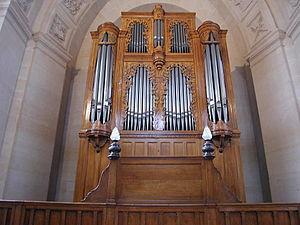
orgue historique Cavaillé-Coll de l'église du Val-de-Grâce à Paris
L'église Notre-Dame du Val-de-Grâce, connue populairement comme l'église du Val-de-Grâce, est une église de style classique baroque français dans le 5ᵉ arrondissement de Paris, place Alphonse-Laveran. Avant la Révolution, c'était l'église de l'abbaye royale du Val-de-Grâce.
Hervé Désarbre, né en 1957 à Roanne, est un organiste français et organiste du ministère de la Défense.
Un organiste du ministère de la Défense est un organiste titulaire d'une tribune d'orgue dépendant du diocèse aux Armées.
Cet article recense les orgues protégés aux monuments historiques en Île-de-France, France.